Languages of Guinea-Bissau

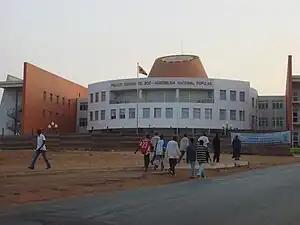
The National Assembly with signs in Portuguese.

The official language of Guinea-Bissau is Portuguese, which was spoken by 32.1% of the population according to the 2009 census. It is the language of instruction in schools, the language of literary production, the written press, legislation and administration.